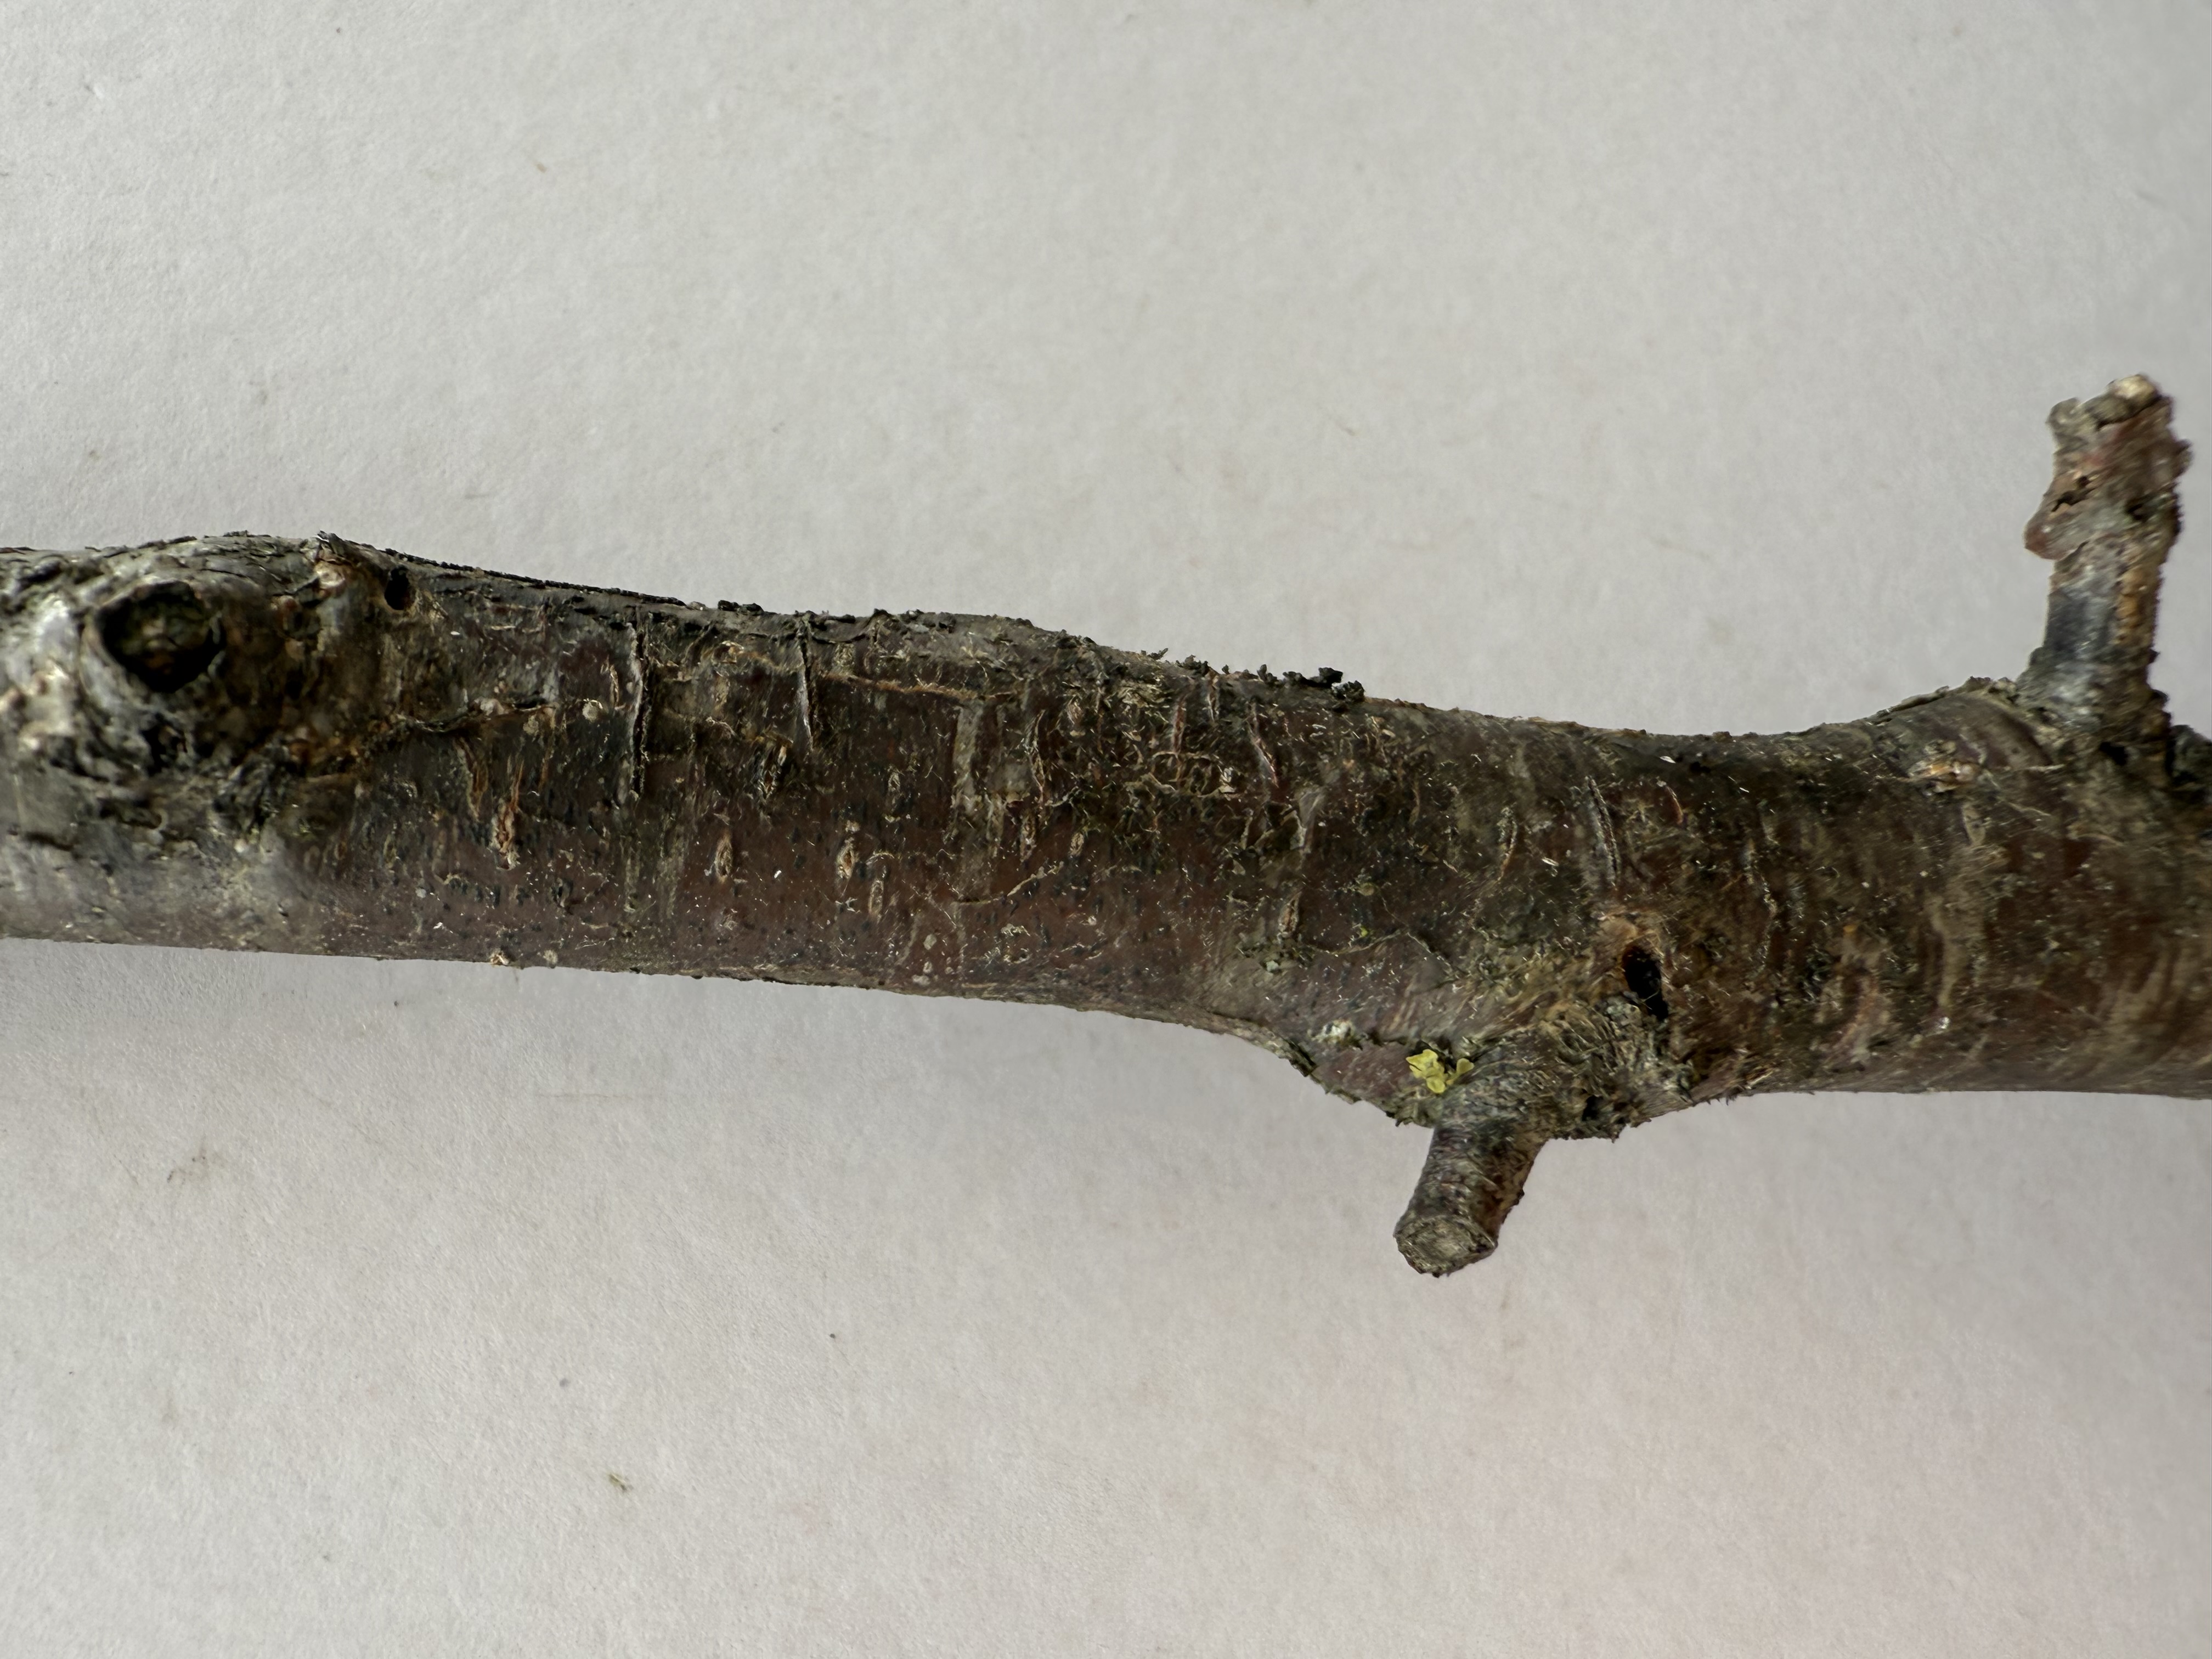
Variety: Murdum Plum